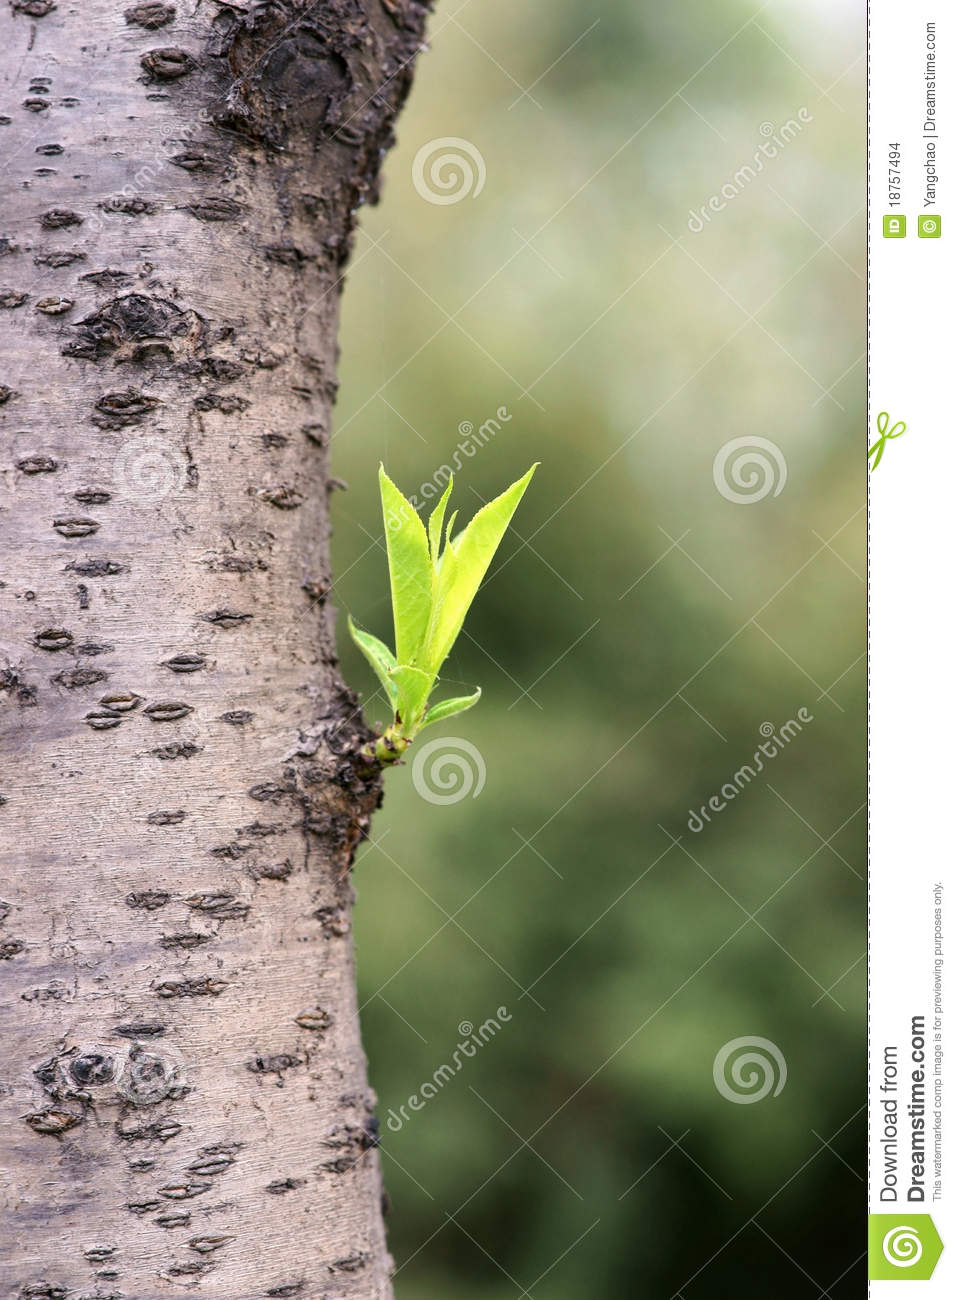
Labels: Peach leaf, Peach leaf